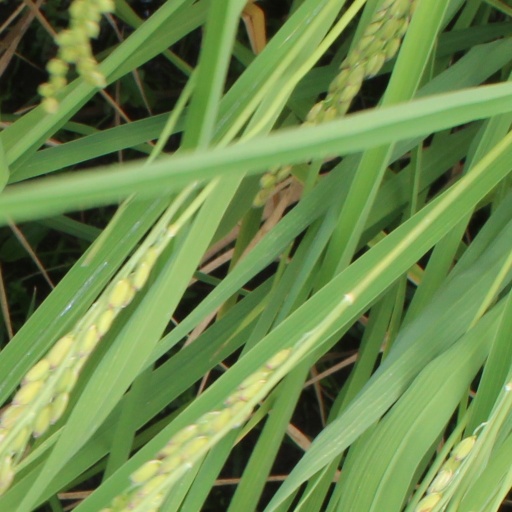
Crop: rice